Doll Parts

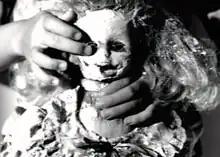
Doll symbolism and a child resembling Cobain are prominent in the song's music video

The music video for "Doll Parts" was directed by Samuel Bayer—who had also directed music videos for The Smashing Pumpkins and Nirvana—and who Hole commissioned following the death of bassist Kristen Pfaff. Jennifer Finch of L7 is featured as the bassist in the video. Bayer has said that he wanted it "evoke the feeling of death" and used ideas conceived by Love throughout the video.